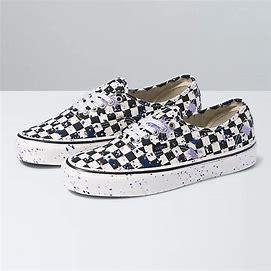
Brand: Vans
Model: Anaheim Factory Authentic 44 DX